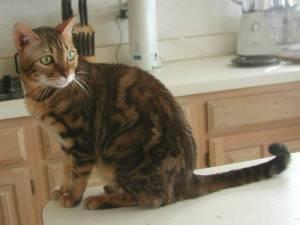
Bengal